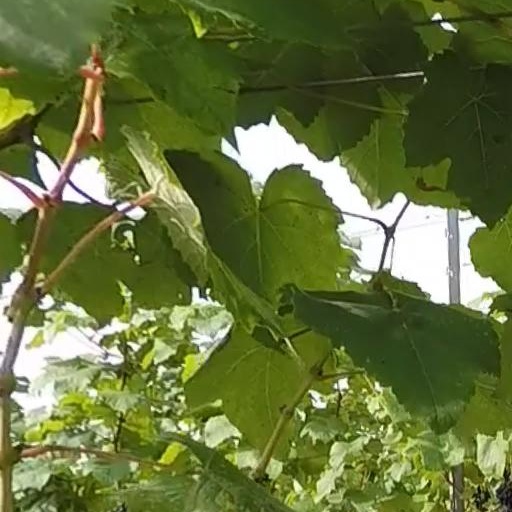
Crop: grape